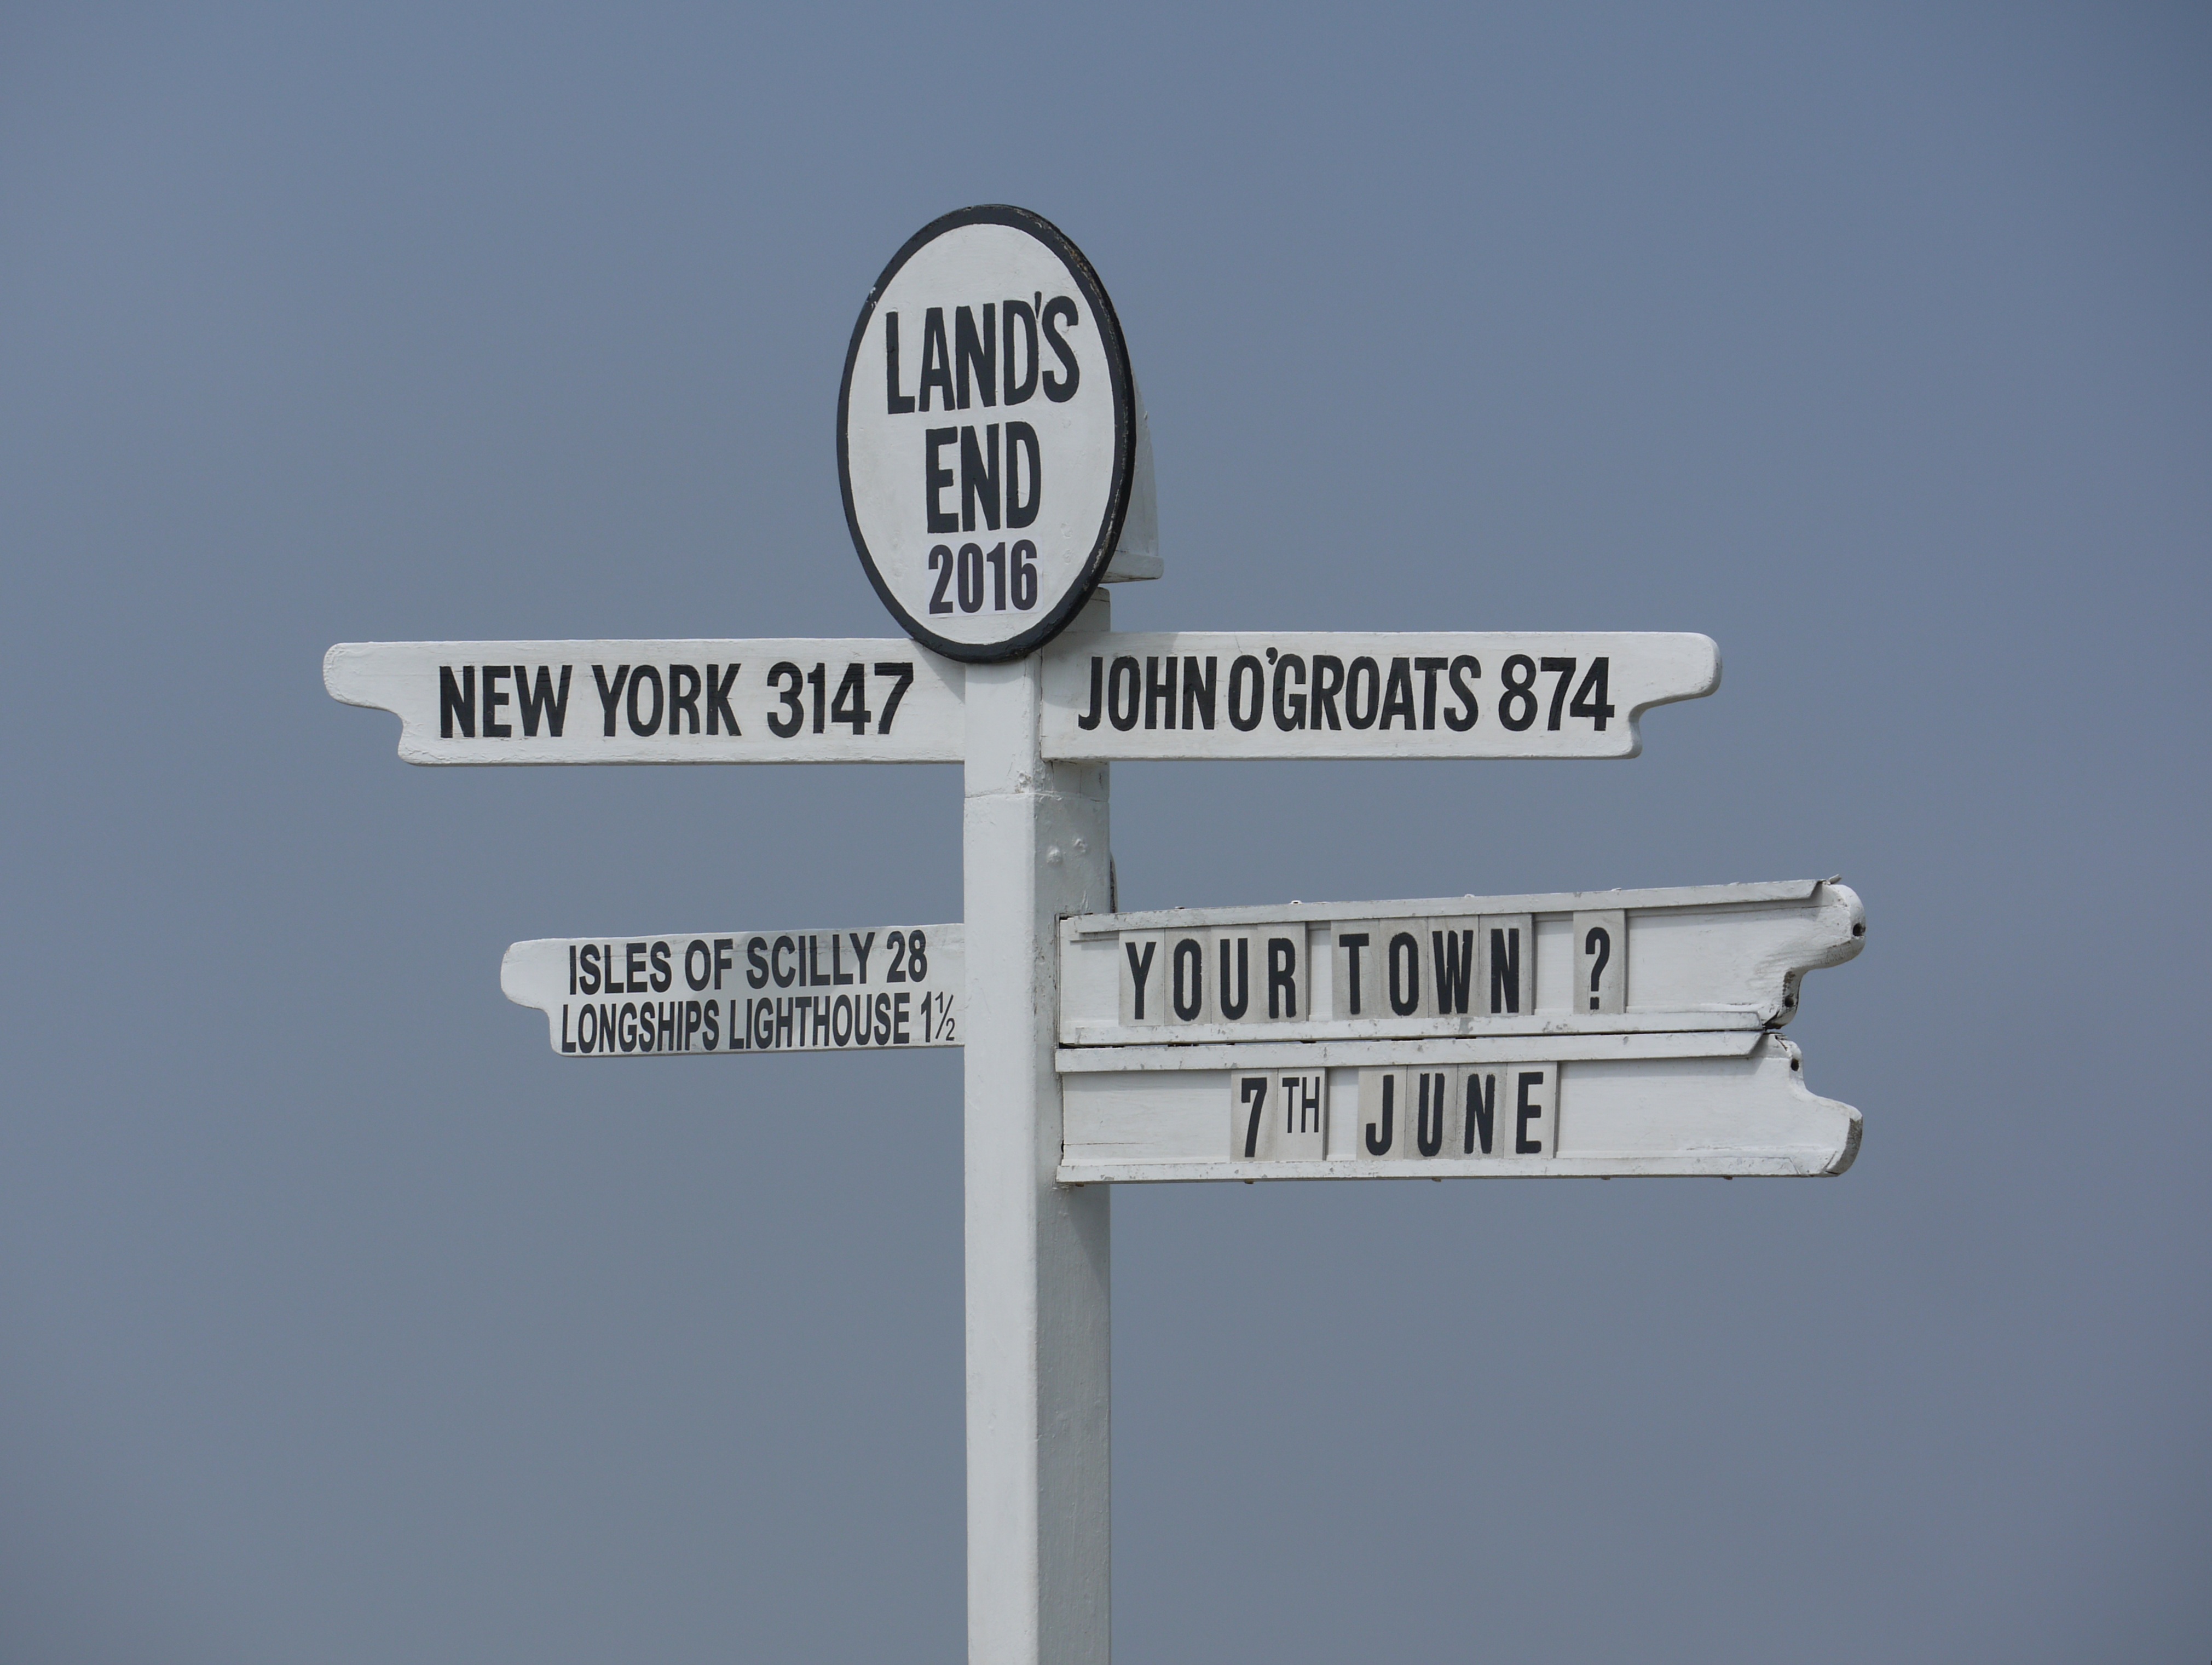
sea, coast, fog, new york, sign, line, distance, symbol, landmark, street sign, tourism, signage, places of interest, font, england, south, headland, directory, popular, cornwall, united kingdom, traffic sign, land's end, south west, scilly islands, john o groats, photo motif